Wadsworth Electric Manufacturing Company

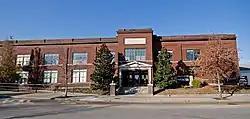

The Wadsworth Electric Manufacturing Company was formed by George B. and Harry Wadsworth in 1904. George received his first patent for an electrical service entrance safety switch in 1907. This device reduced the likelihood of accident or fire and enabled homeowners to replace their own fuses. He received an additional 15 patents in the field between 1907 and 1925. Harry Wadsworth left the business in 1910.